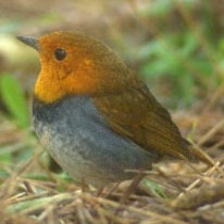
Species: JAPANESE ROBIN
Scientific name: ERITHACUS AKAHIGE
ImageNet parent category: robin